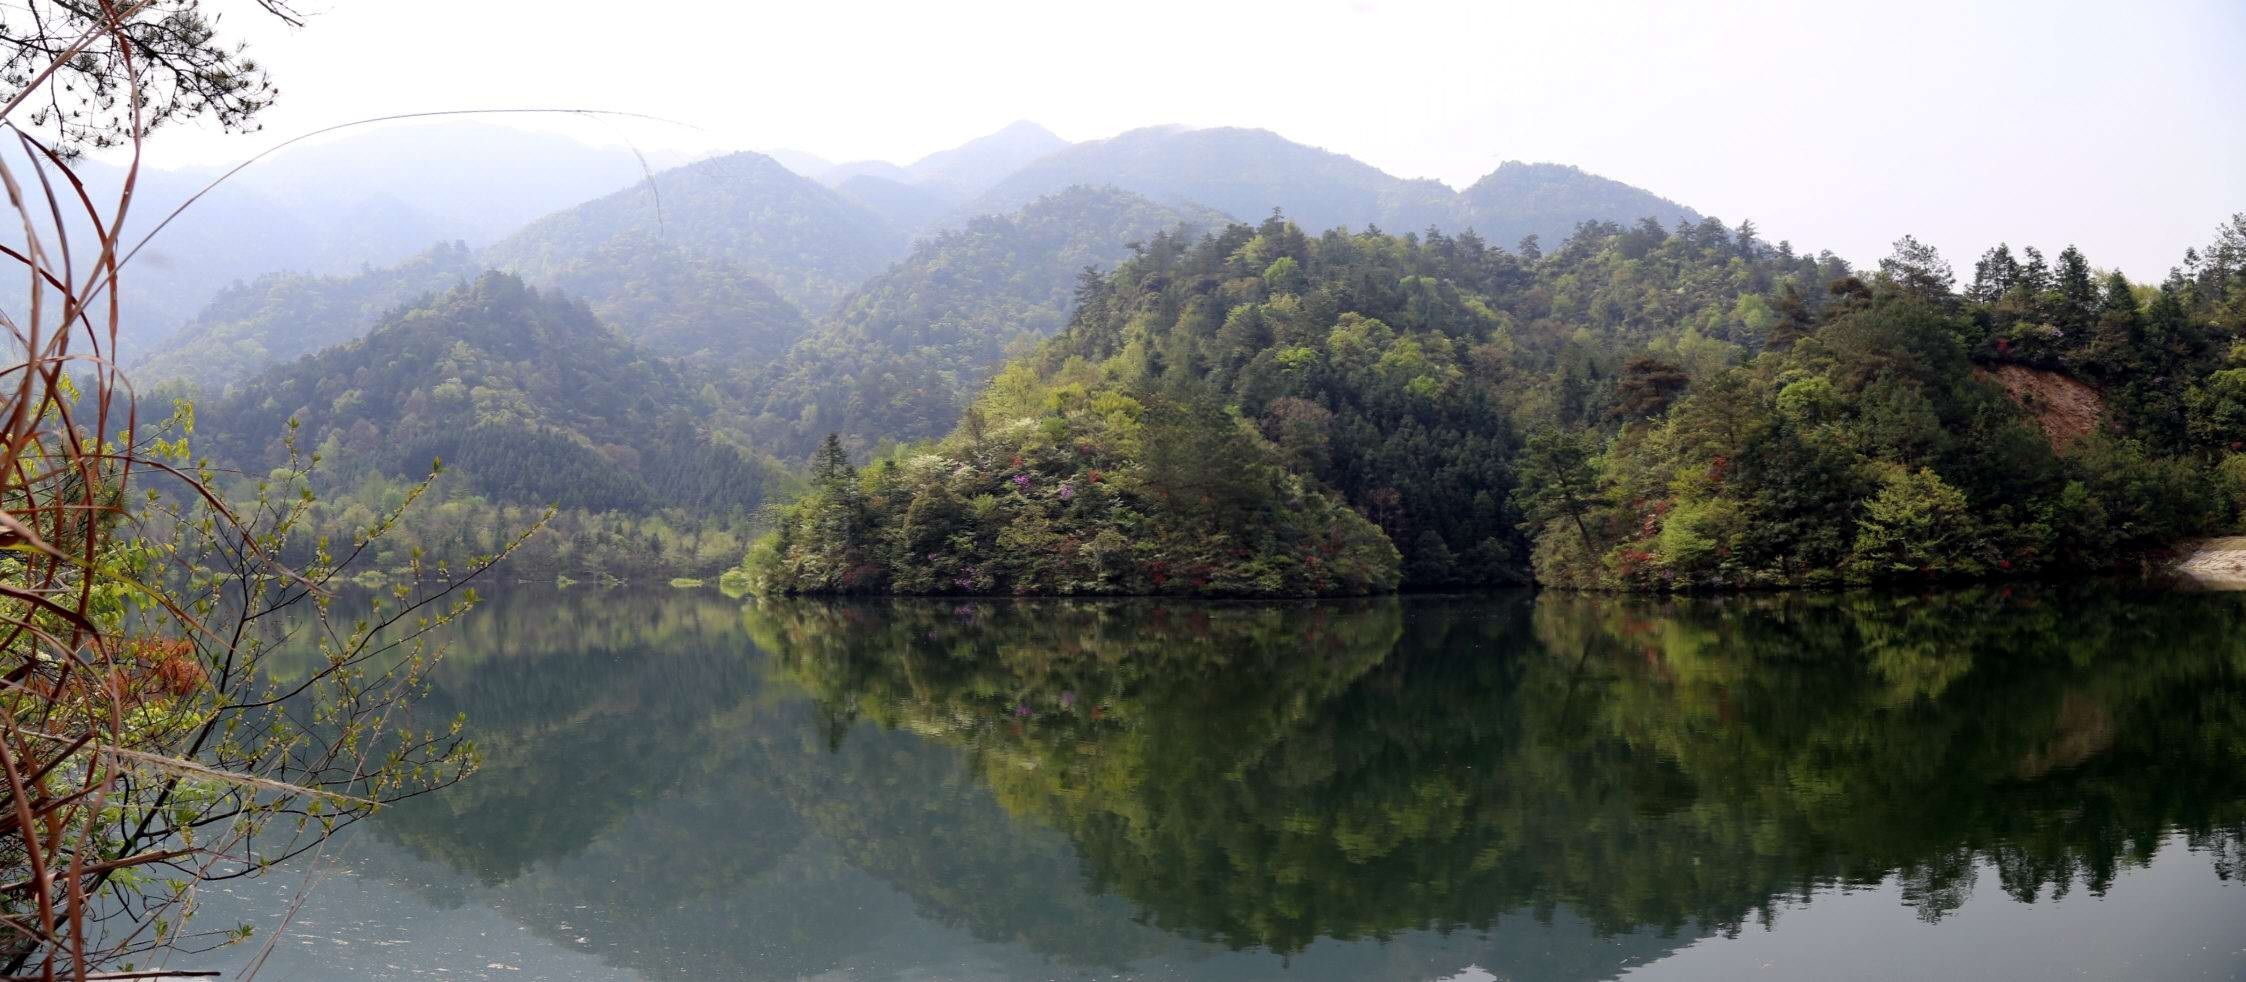
tree, forest, wilderness, mountain, lake, river, valley, mountain range, reflection, autumn, reservoir, loch, ecosystem, the scenery, tarn, anhui, dabie mountains, atmospheric phenomenon, mountainous landforms